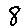
Label: 8